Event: Nepal Earthquake
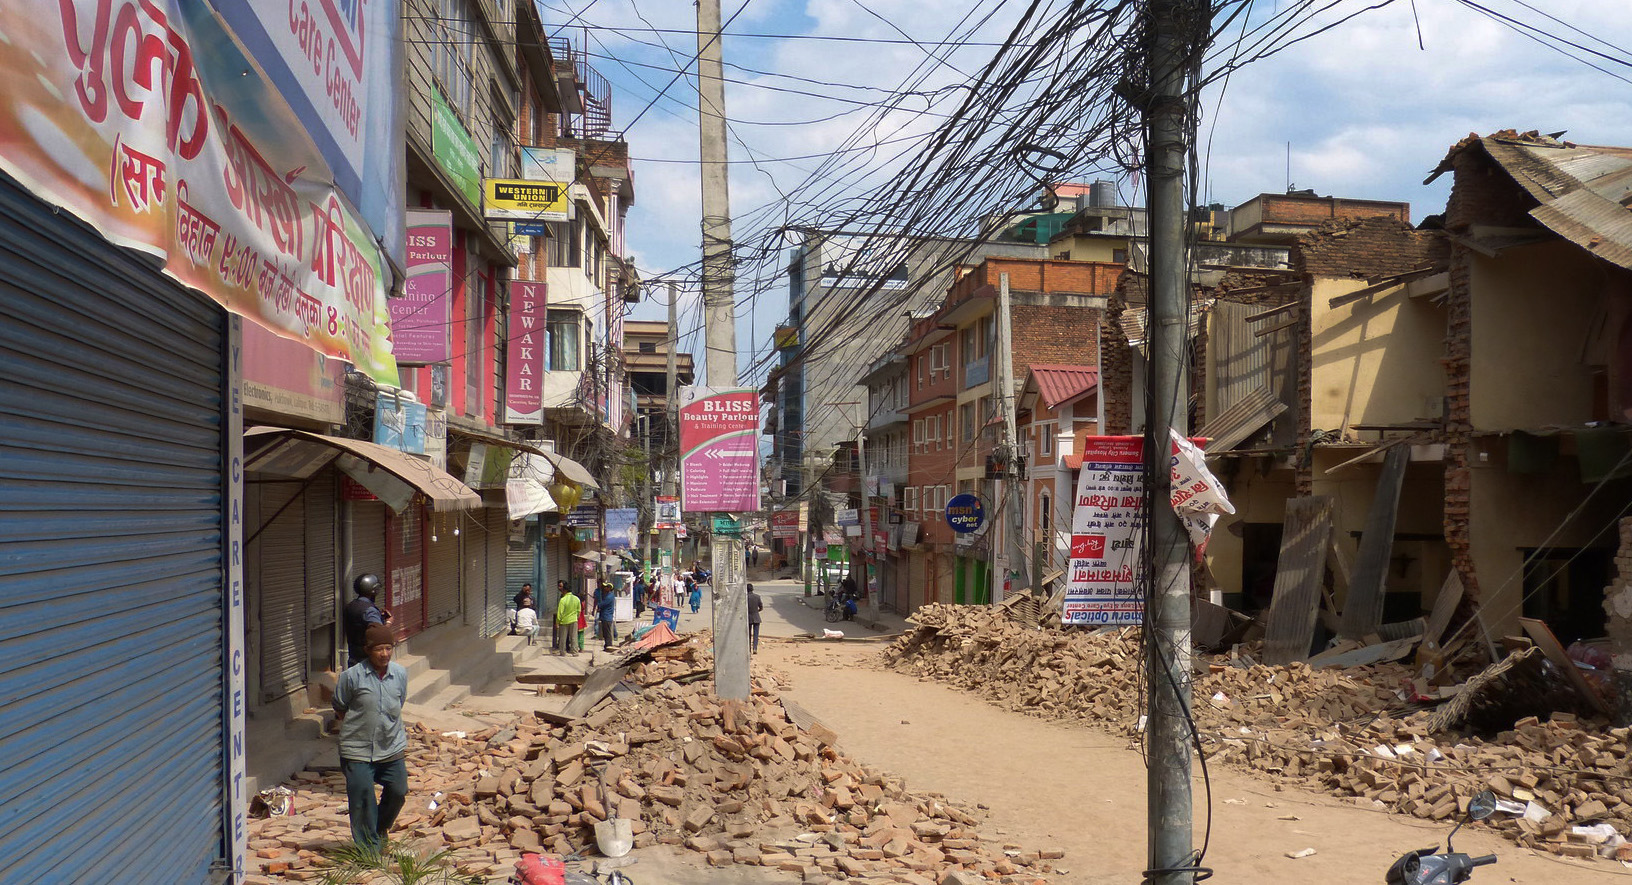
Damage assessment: damage